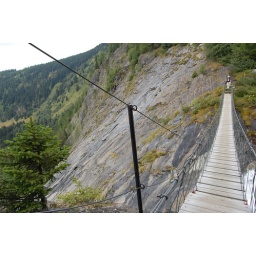
The water under the bridge is coming from Glacier de Bionnassay.